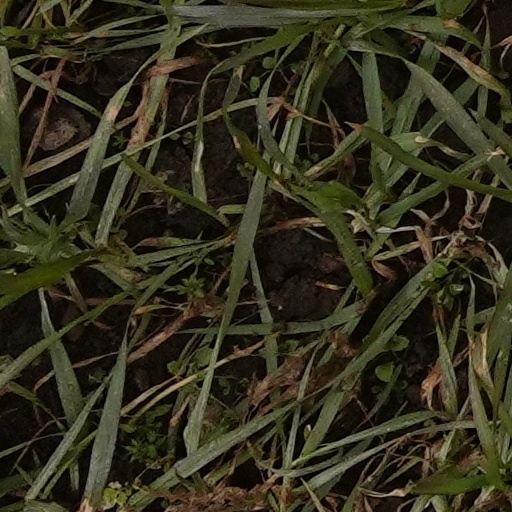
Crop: wheat